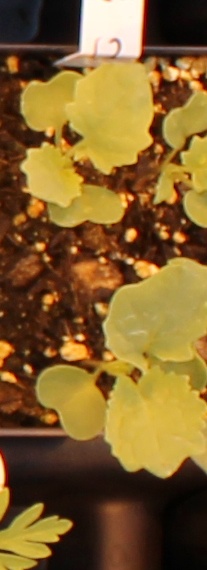
Label: Canola